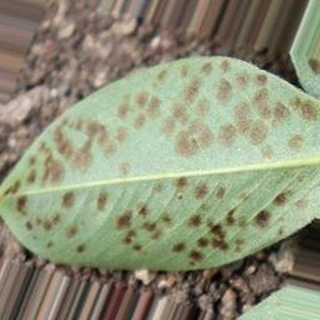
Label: groundnut_rust